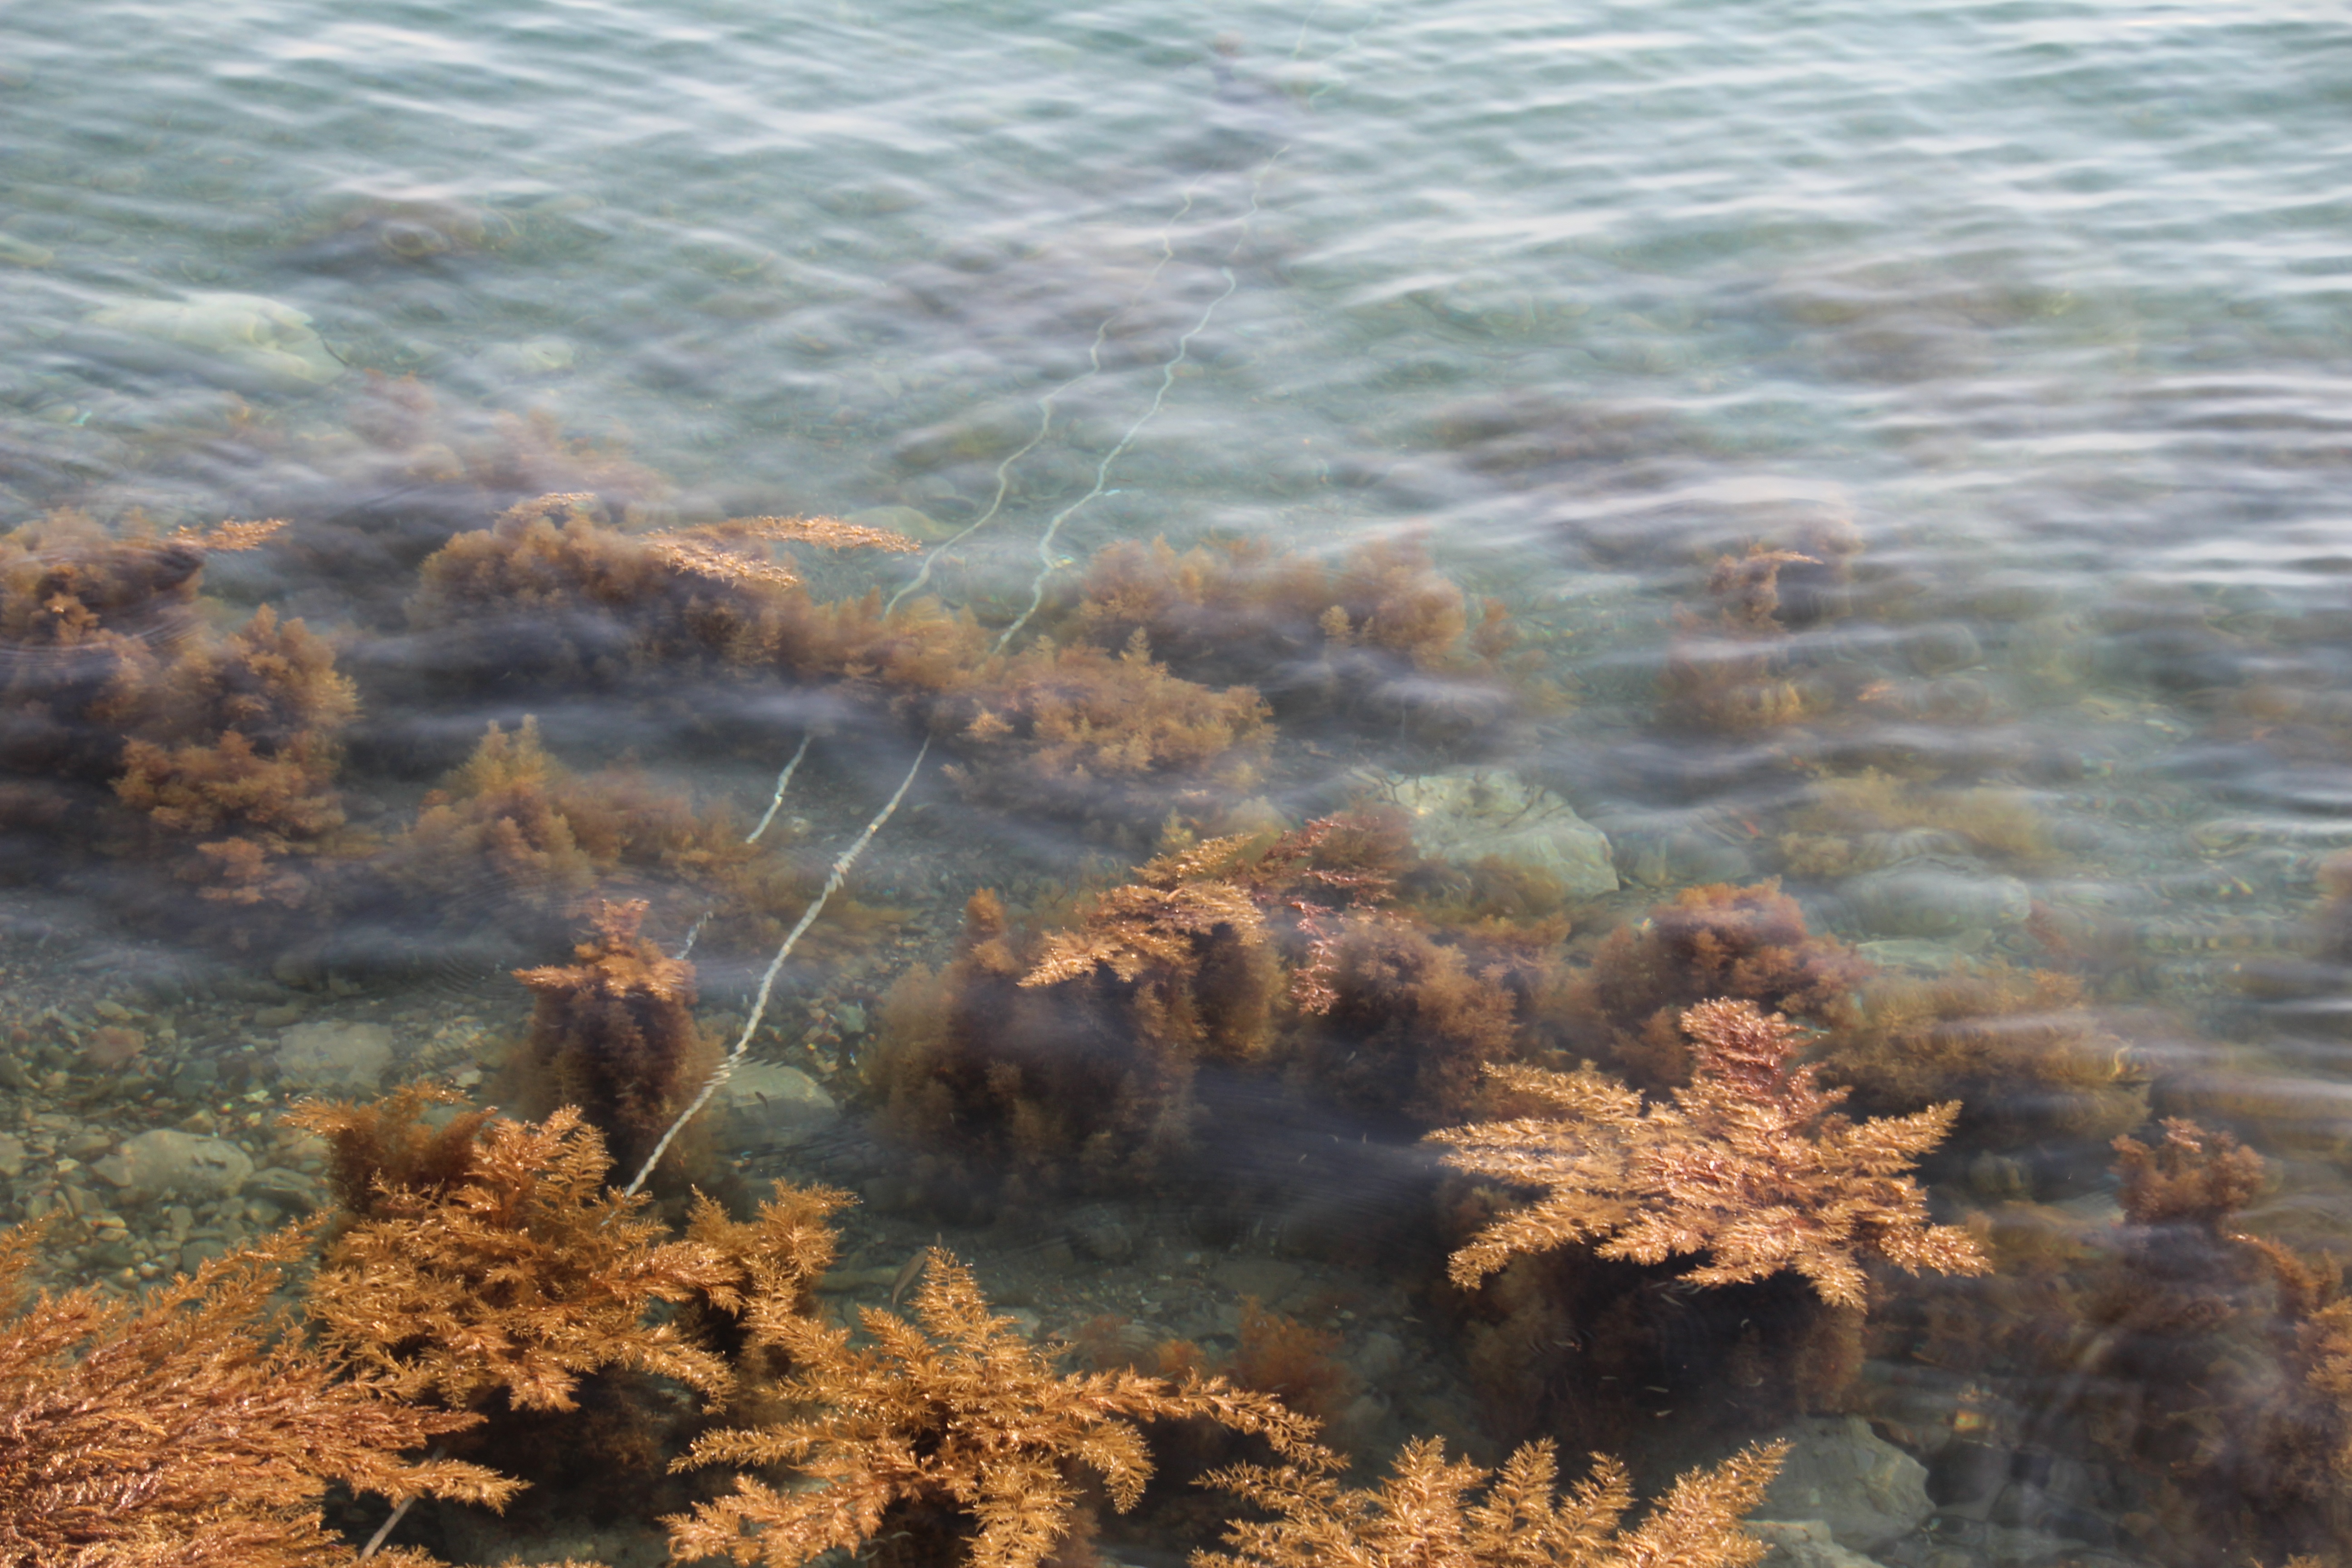
sea, coast, tree, nature, rock, cloud, sunlight, morning, leaf, shore, wave, reflection, seaweed, autumn, season, aquatic plants